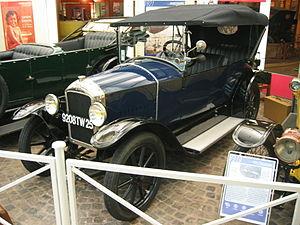
La Peugeot type 163 torpédo est un modèle d'automobile Peugeot de 1921. Un des premiers modèles de la marque à être équipé d'une batterie et d'éclairage et démarreur électrique.